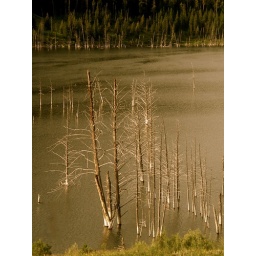
There's bodies in the lake harry...there's bodies in the water